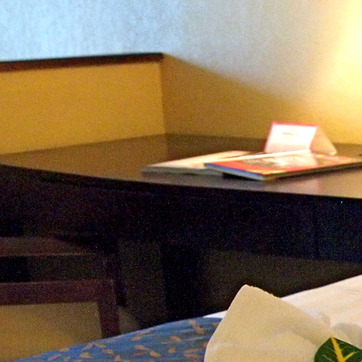
Material: wood